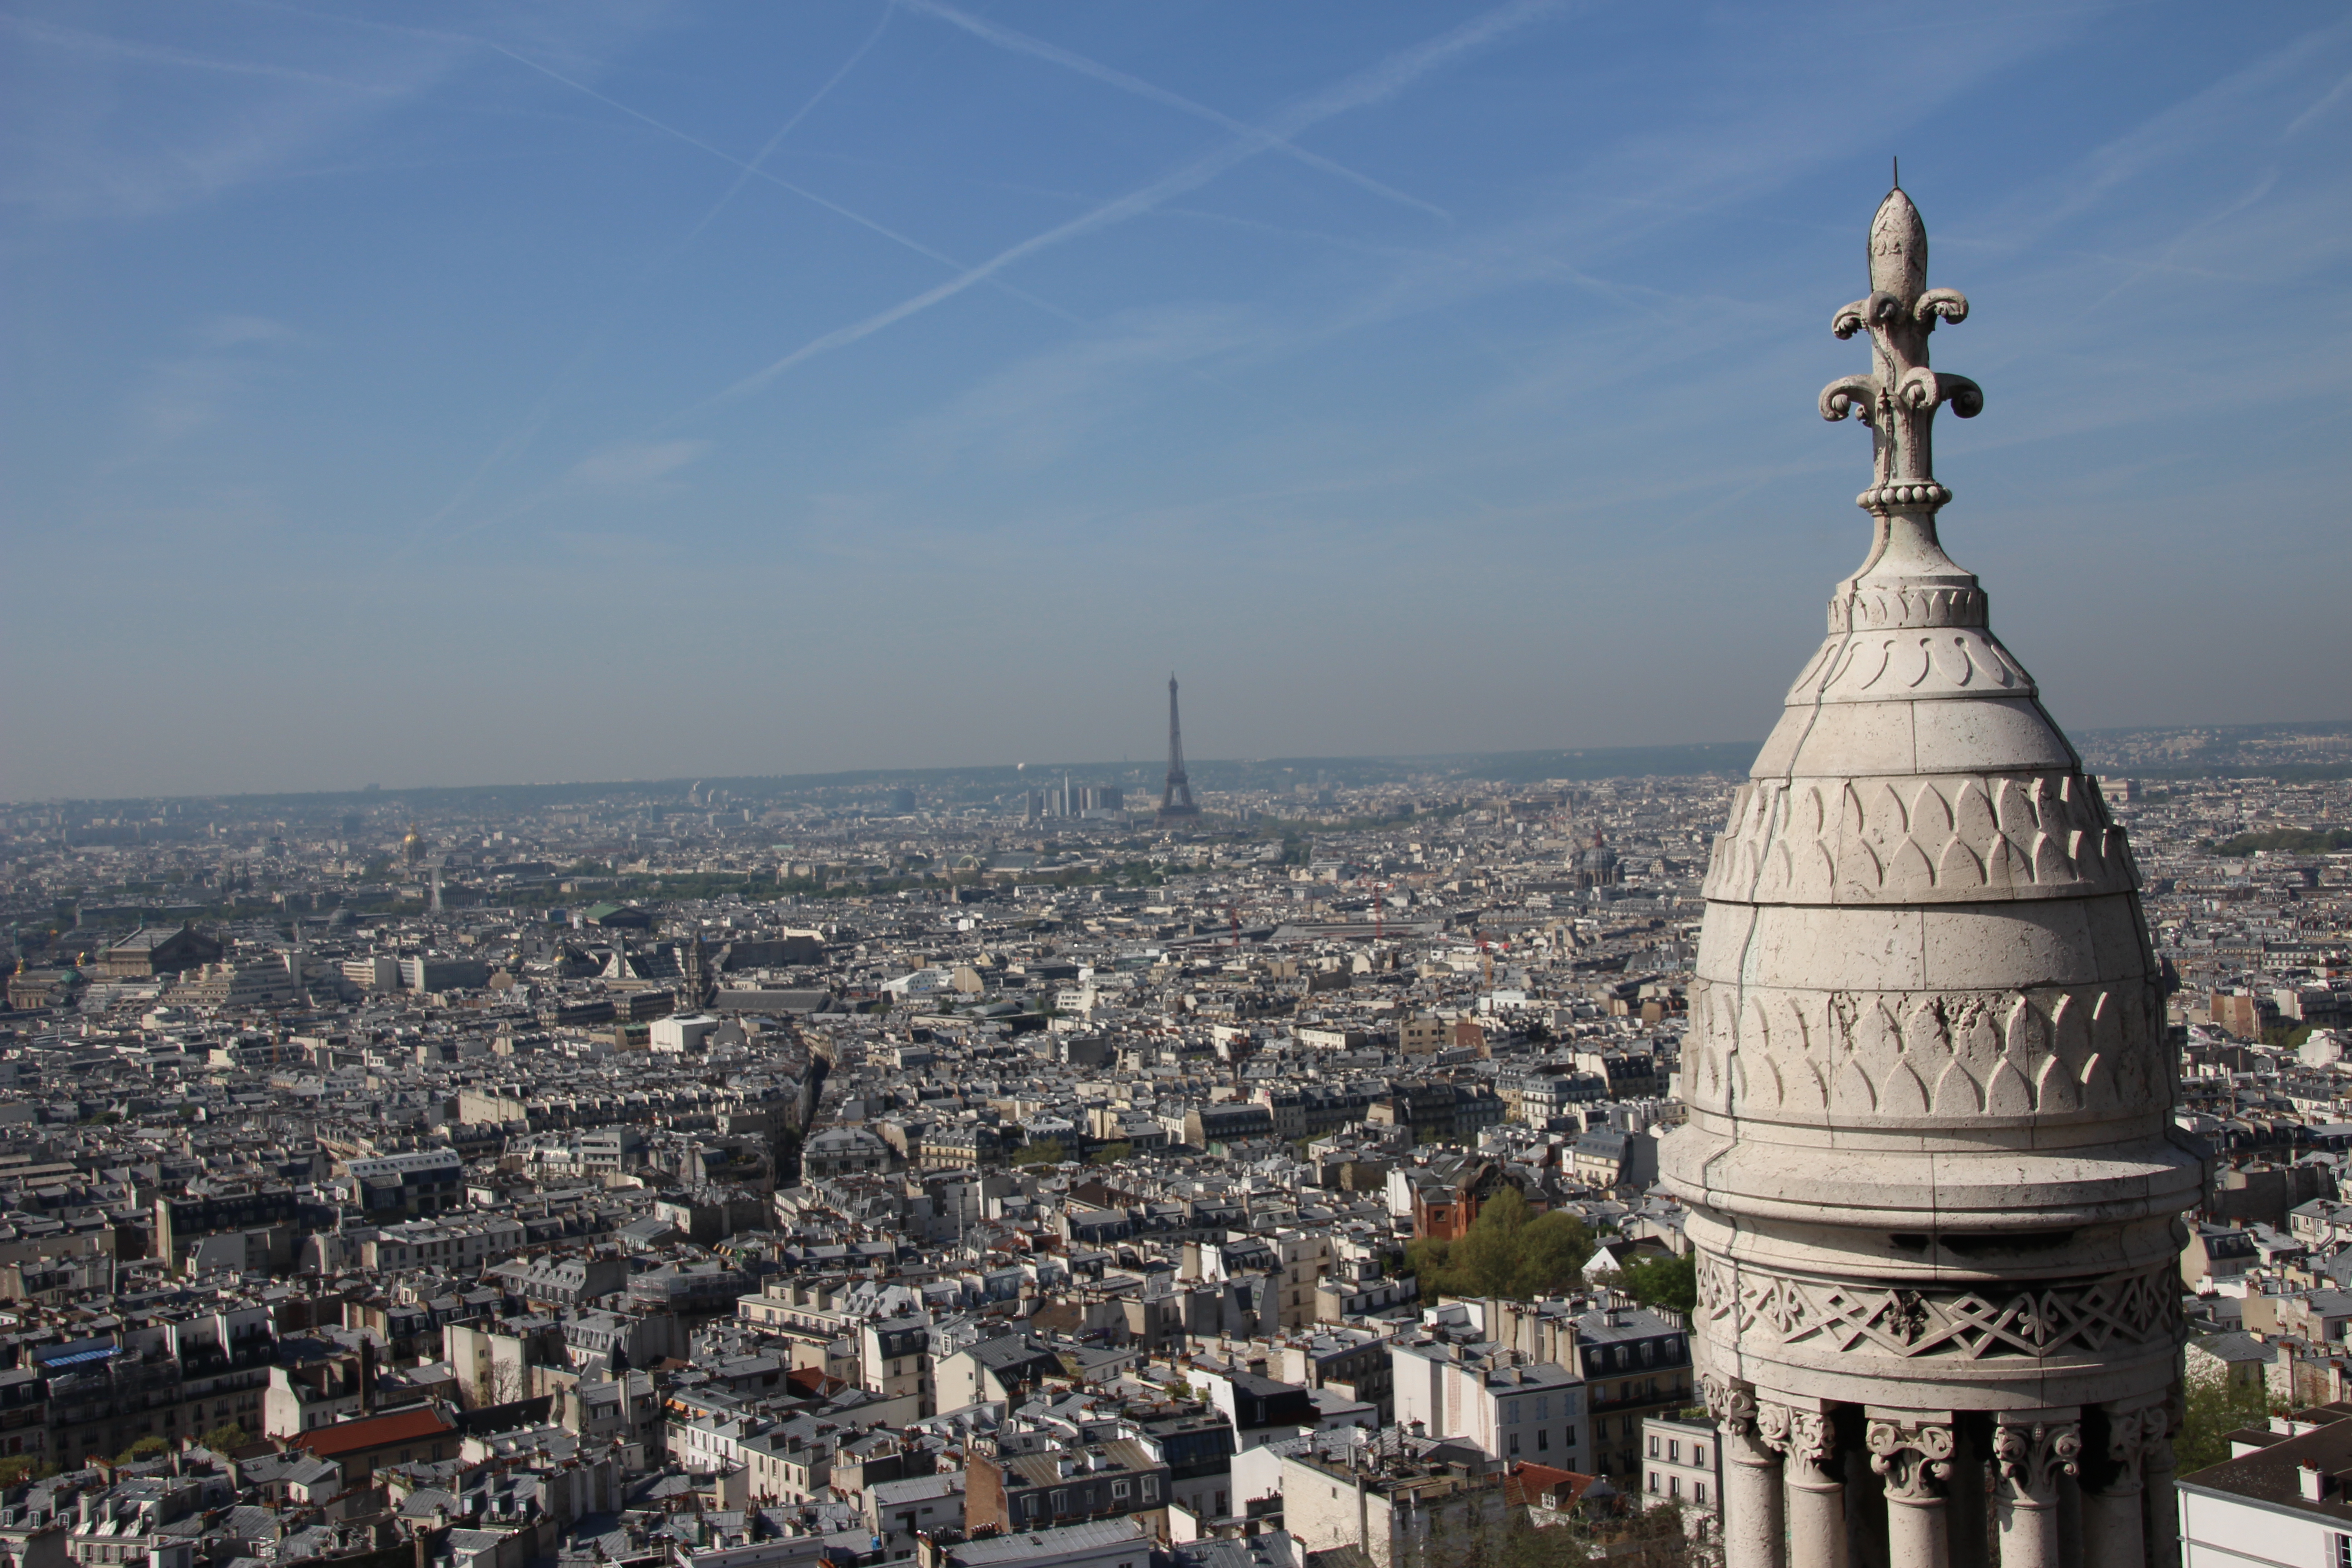
sky, france, eiffel tower, distance, cathedral, travel, landmark, city, tower, urban area, daytime, spire, metropolitan area, metropolis, cityscape, tourist attraction, skyline, building, skyscraper, steeple, monument, tourism, cloud, dome, tours, historic site, basilica